Enval

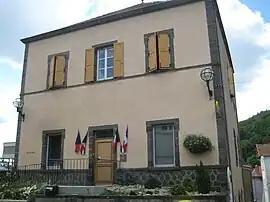
The town hall in Enval

Enval is a commune in the Puy-de-Dôme department in Auvergne in central France.